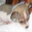
Label: dog